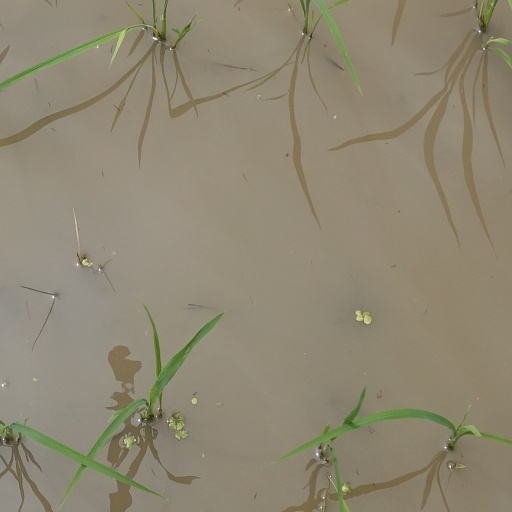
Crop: rice